Arthur Cuthbertson

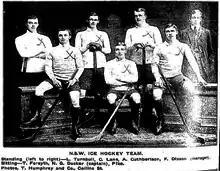
The first ice hockey team representing New South Wales 1909

In 1909 and 1910 Cuthbertson played ice hockey for the NSW Team in the Goodall Cup. Cuthbertson enlisted in June 1916 as a corporal with the Second Australian Imperial Force Machine Gun Battalion and served at the Battle of Passchendaele, Battle of the Somme and at Messines. After demobilisation he remained in Britain and finished his degrees at Edinburgh and Glasgow. Having graduated, Cutherfson was appointed ship's doctor on Waipara with the British India Line. He visited Sydney in 1922 before his death in a motor vehicle accident in London. He was knocked down and killed by a taxicab. At the time of his death he was 6 foot in height and weighed 17 stone and was looking for a practice in London prior to his expected marriage in September to his fiancé Miss Field.